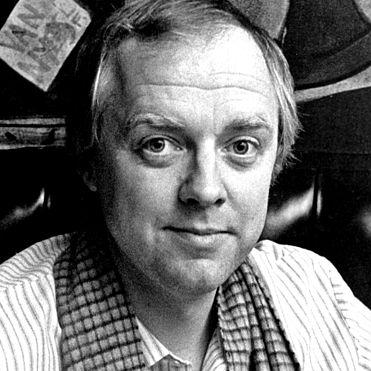
Age: 36